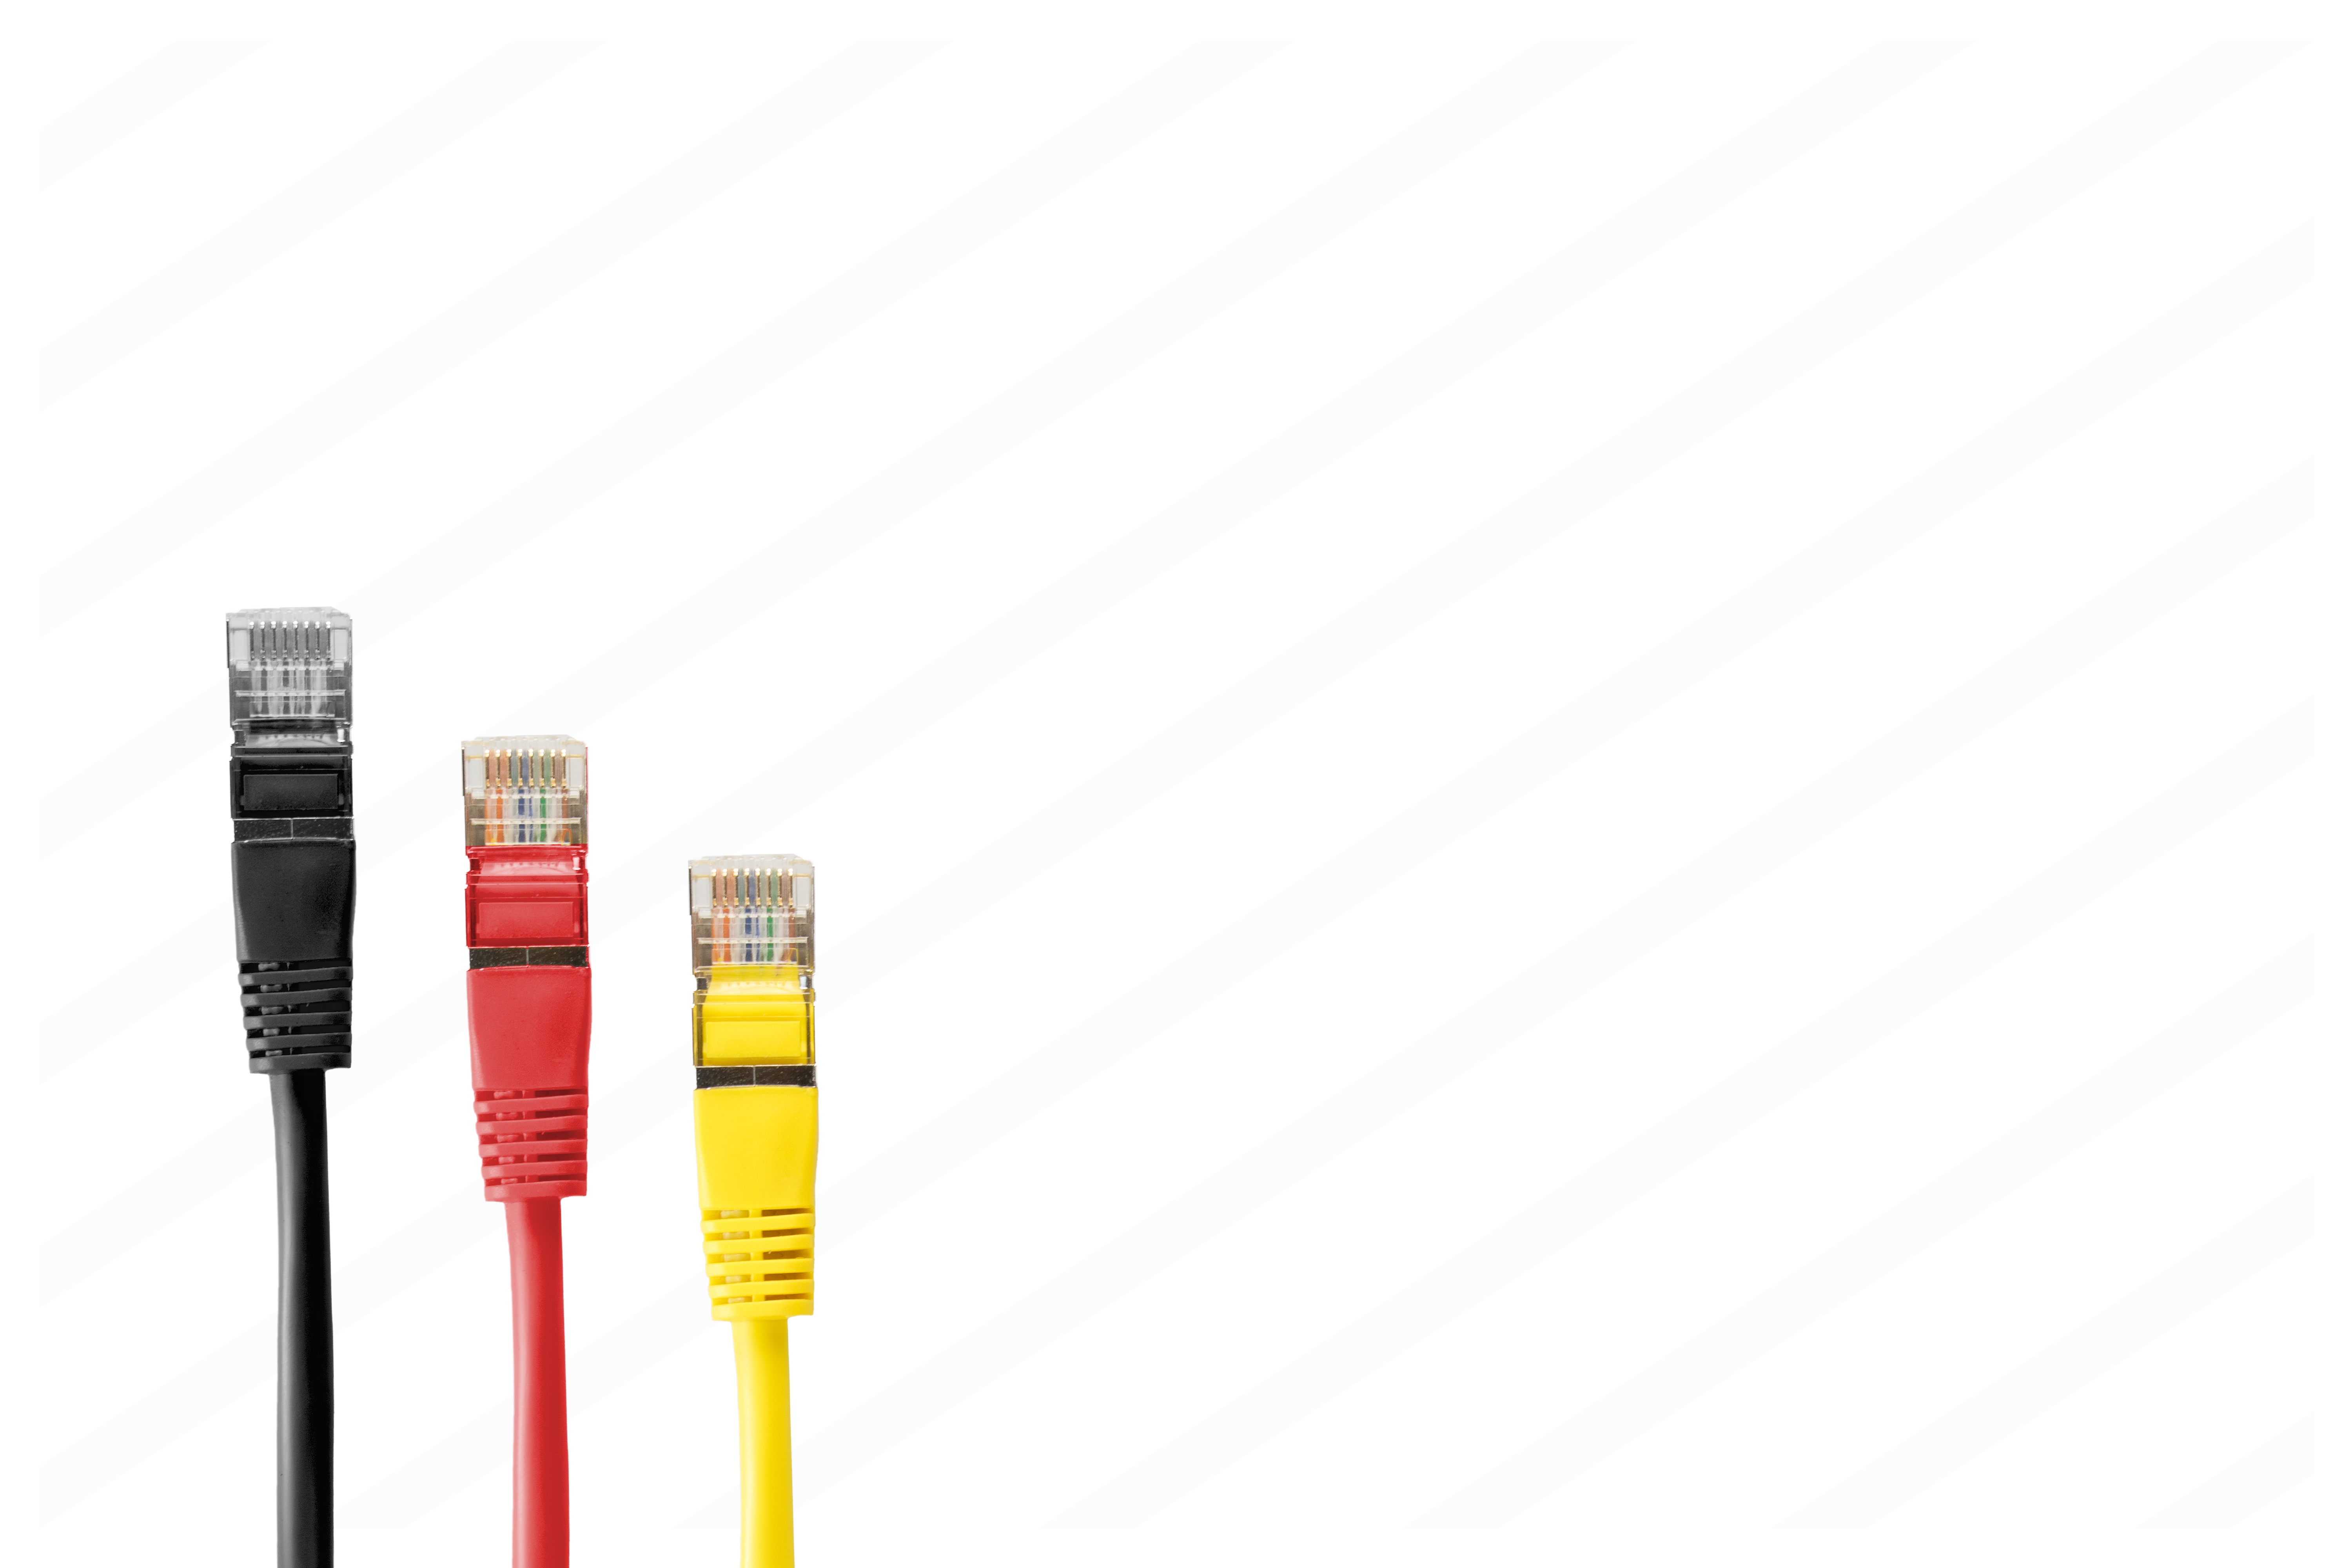
technology, cable, line, macro, yellow, lighting, product, patch, rj, connection, network, plug, lan, data processing, network cables, patch cable, lan cable, network connector, rj 45, fs, rj45, twisted pair